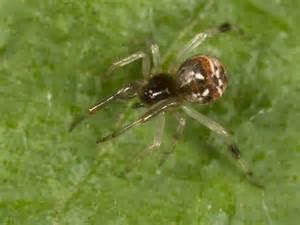
spider